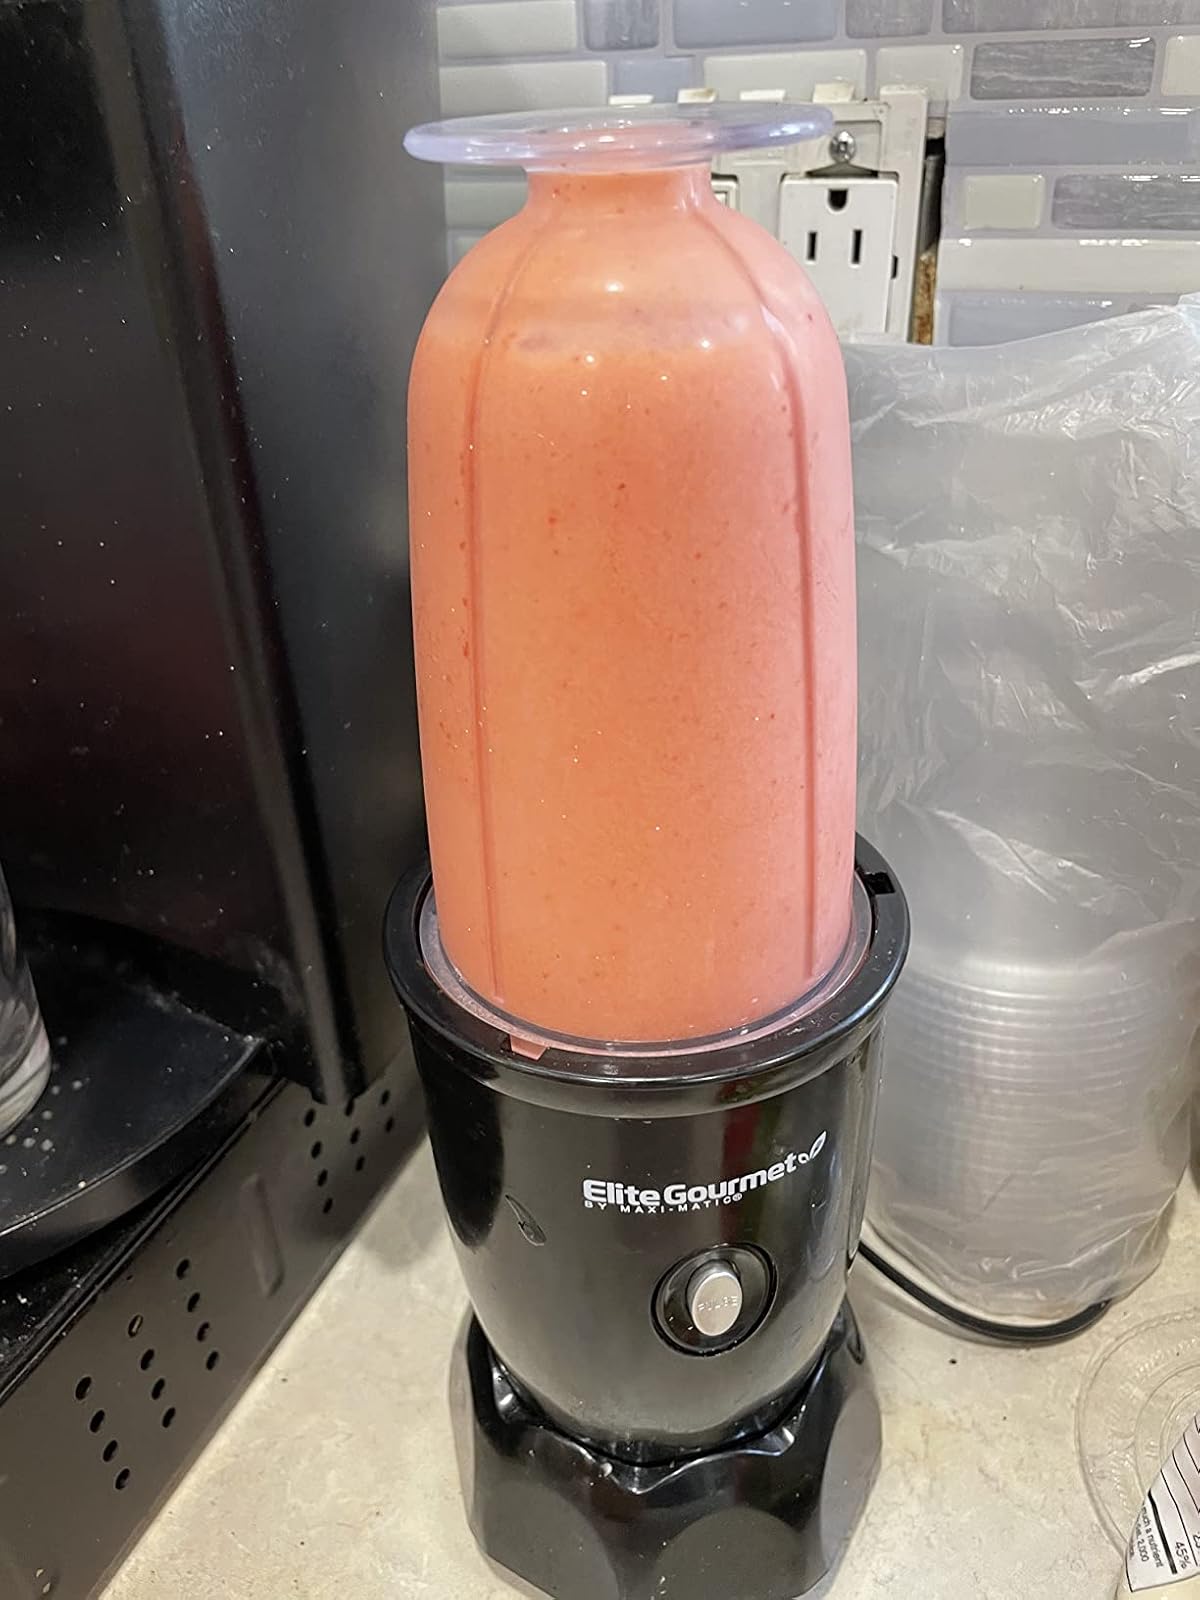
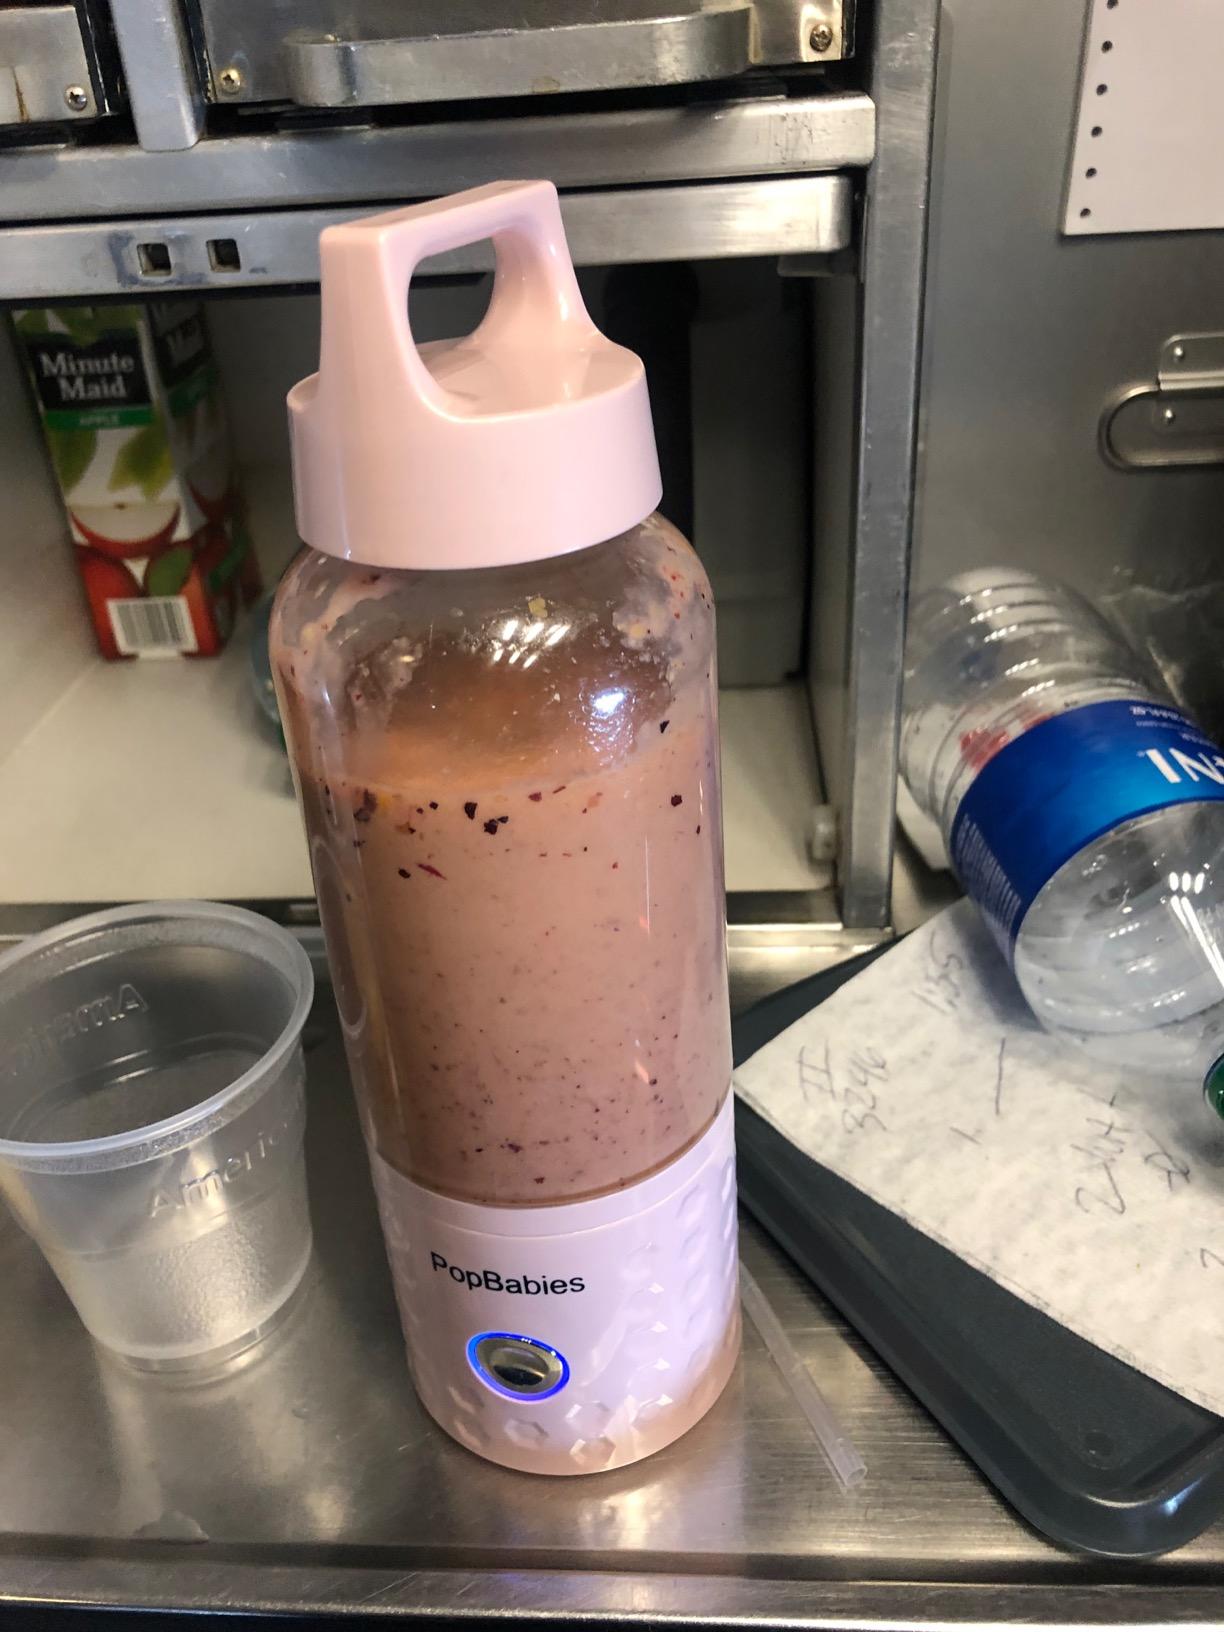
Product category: items_blender
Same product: no